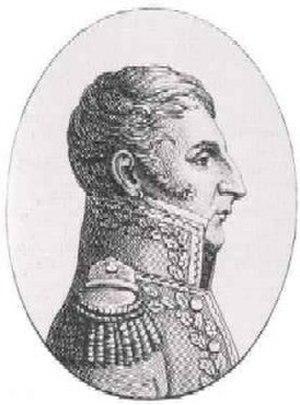
La liste des personnes transférées au Panthéon, à Paris, présente les 78 personnalités panthéonisées à ce jour.
Louis Charles Vincent Le Blond de Saint-Hilaire, né le 4 septembre 1766 à Ribemont dans l'Aisne et mort le 5 juin 1809 à Vienne, en Autriche, est un général français de la Révolution et de l’Empire.